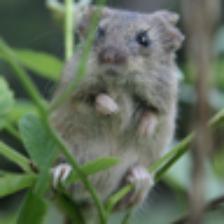
Label: NonHuman